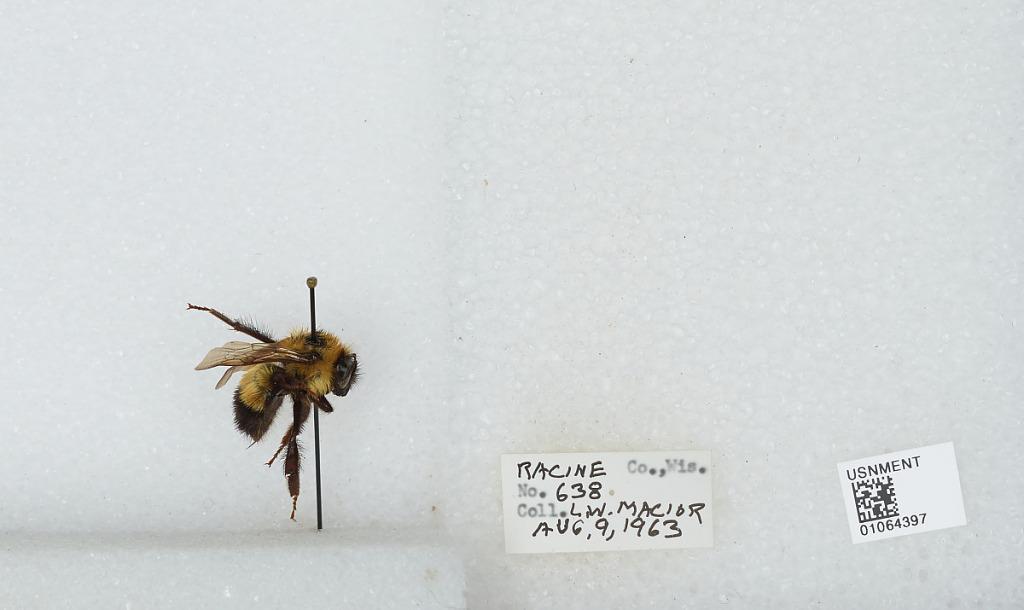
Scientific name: Bombus (Bombus) affinis Cresson
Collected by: L. Macior
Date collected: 1963-8-9
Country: United States
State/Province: Wisconsin
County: Racine
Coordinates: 42.78, -87.76